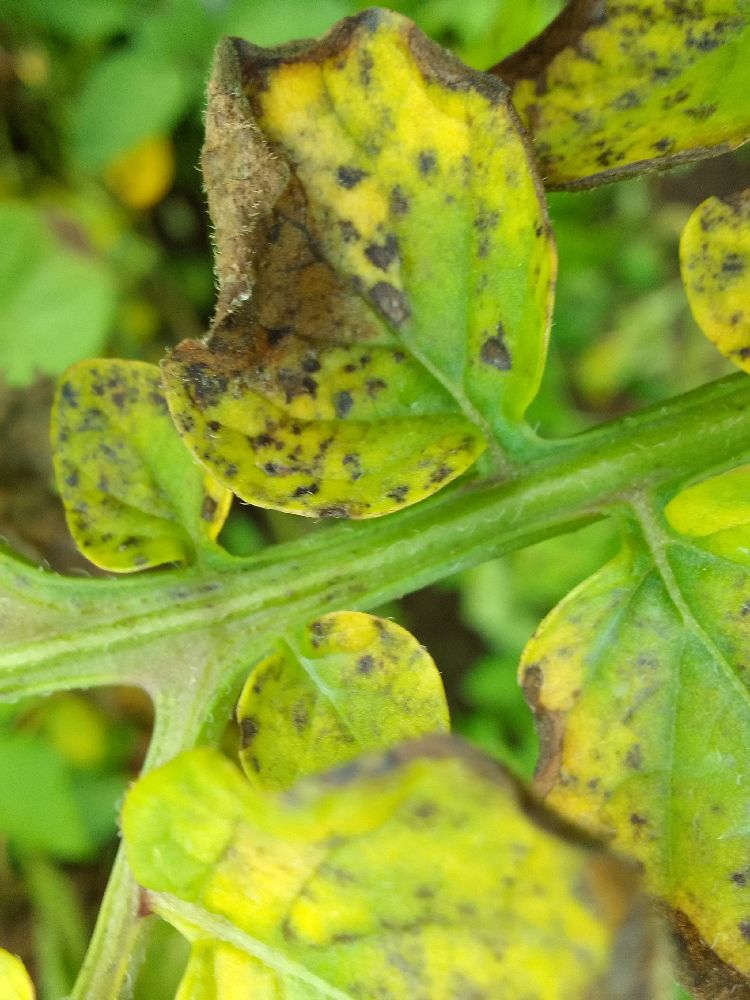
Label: Early blight